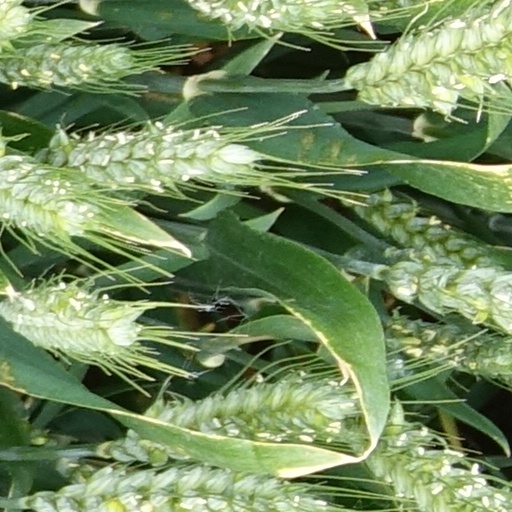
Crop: wheat